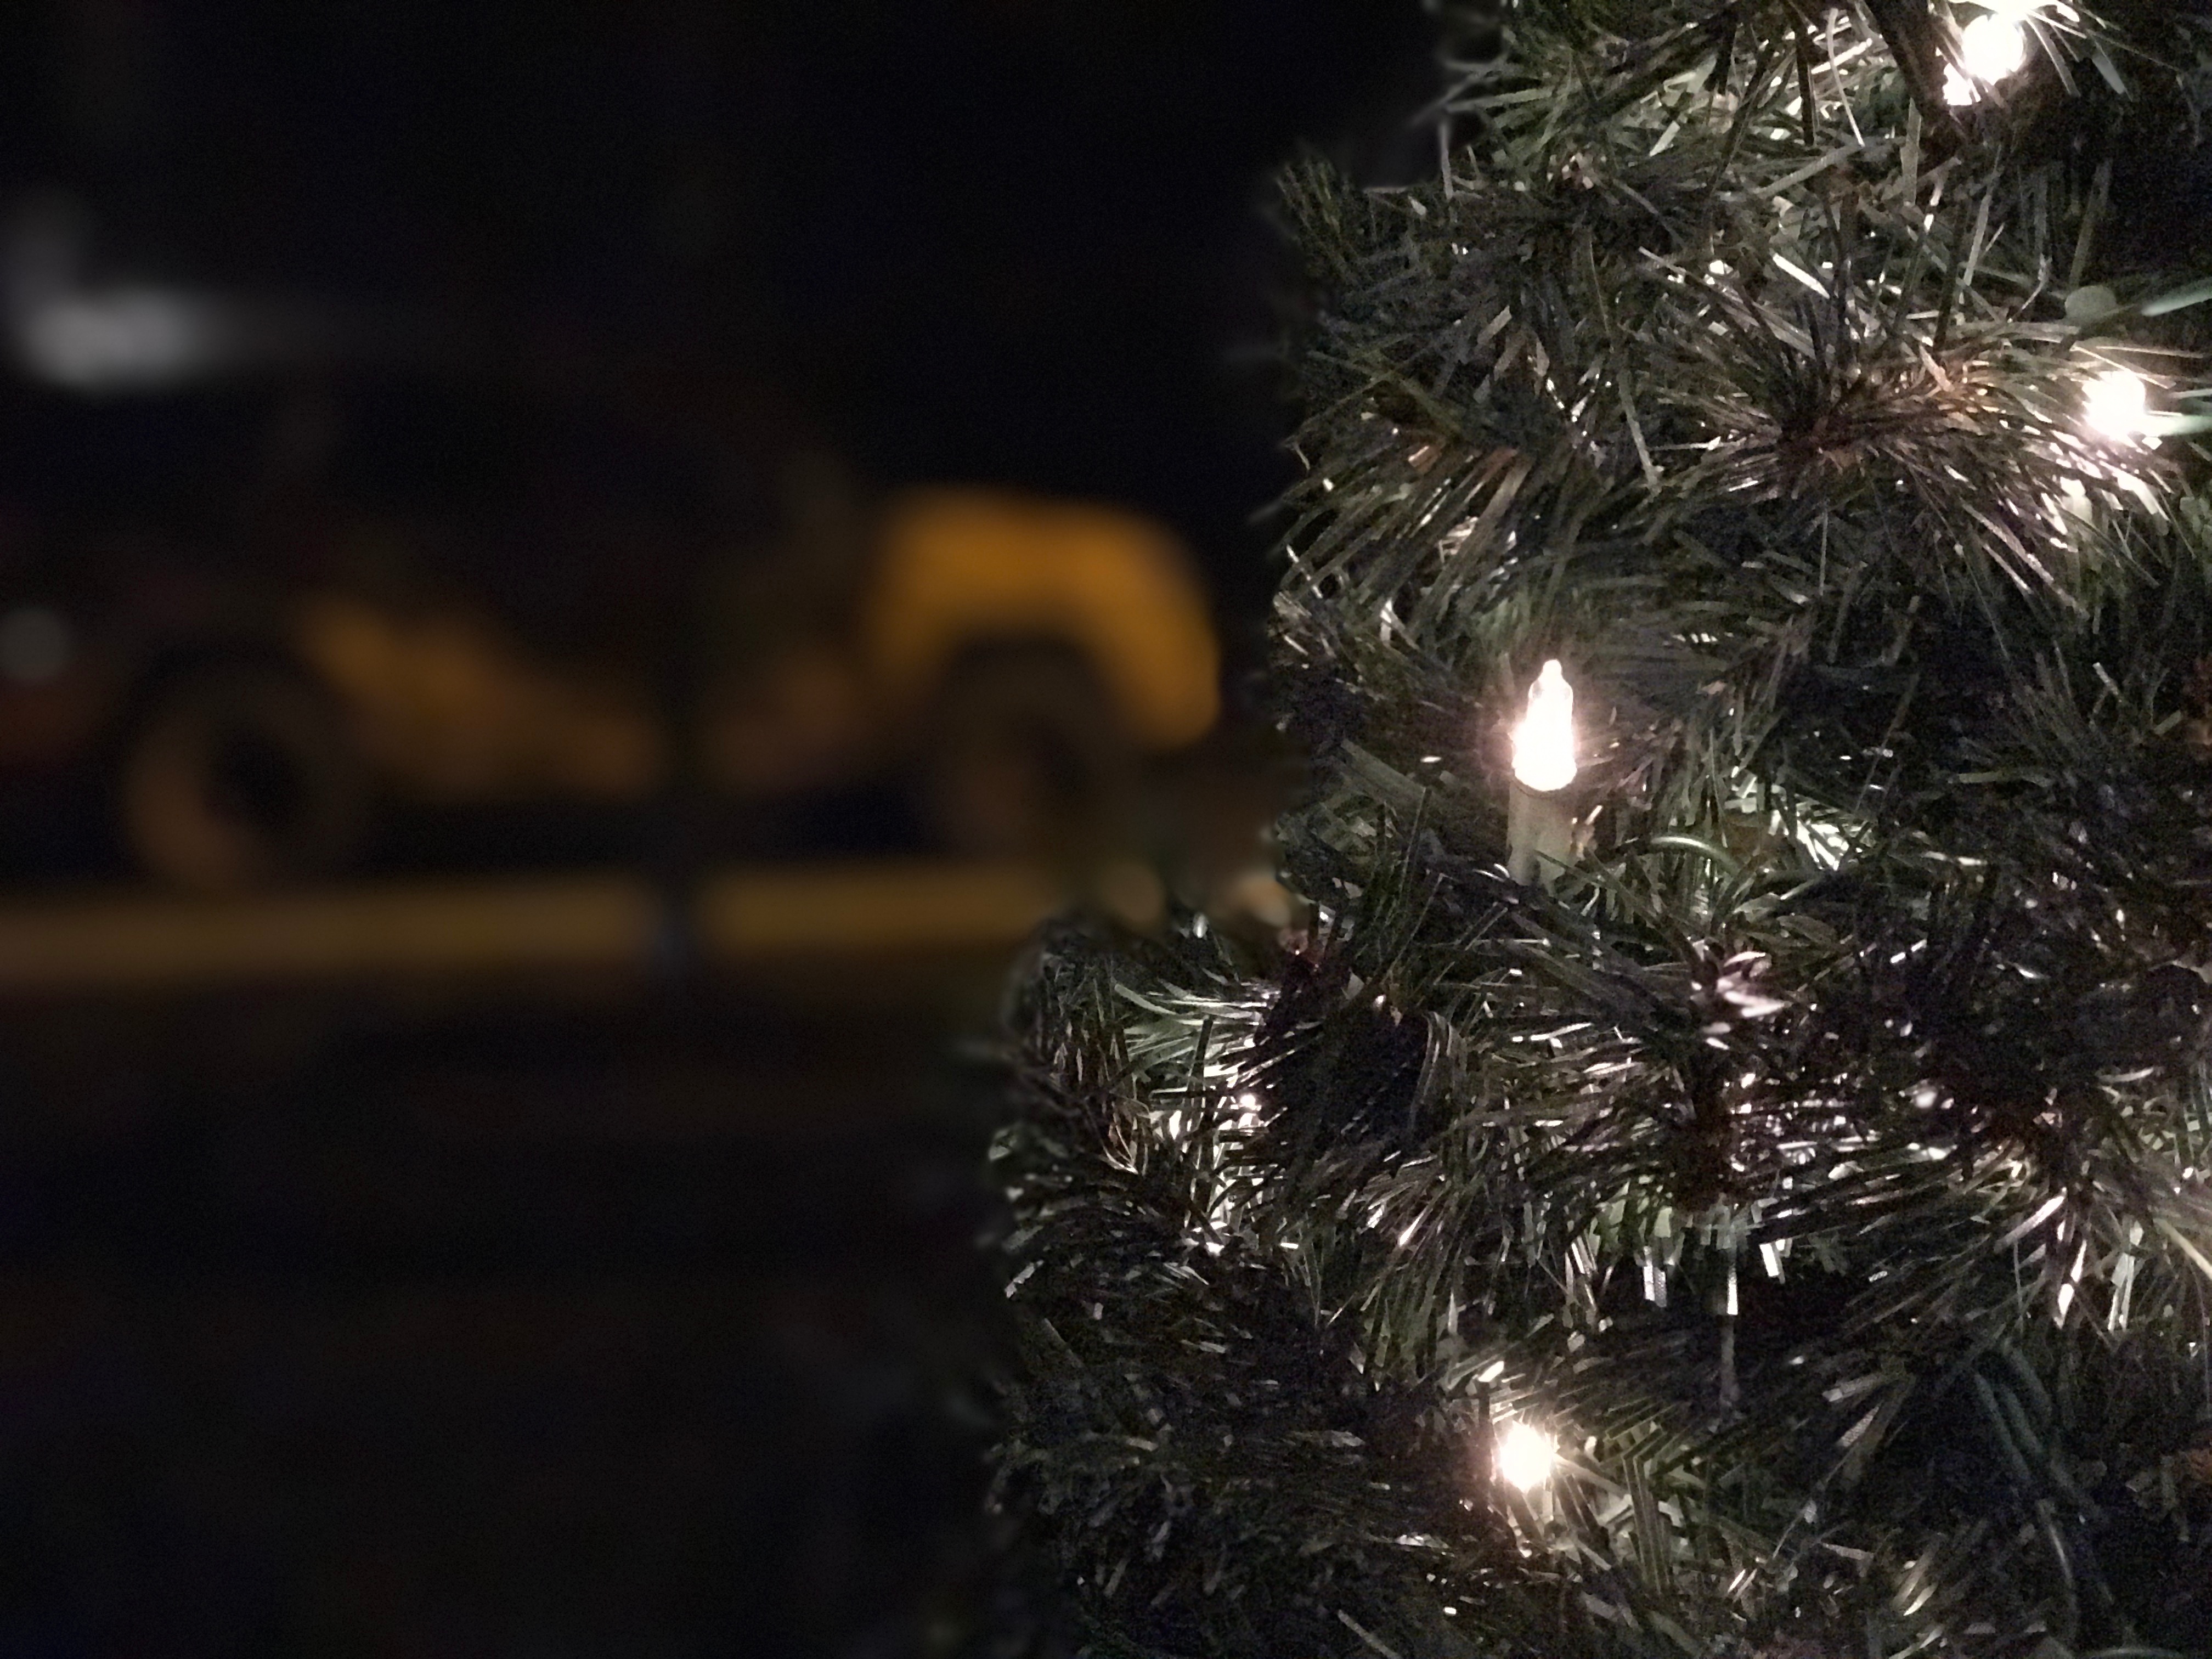
tree, branch, christmas tree, christmas decoration, event